Budweiser Clydesdales

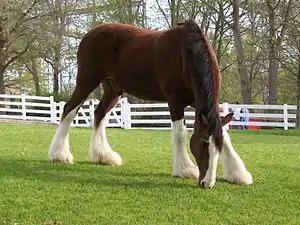
A Clydesdale grazing at Busch Gardens in Williamsburg, Virginia

Many of the Clydesdales owned by Anheuser-Busch are raised at Grant's Farm near St. Louis. The Budweiser Clydesdale Stables at Grant's Farm house approximately 35 mares, stallions and foals, with an average of 15 foals produced each year. Anheuser-Busch owns a total of about 250 Clydesdales, kept at various locations throughout the United States, one of the largest herds of Clydesdale horses in the world.